Kostas Karamanlis (politician, born 1974)

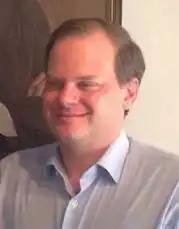
Karamanlis in 2015

Konstantinos Achileas Karamanlis (born 12 December 1974), commonly known as Kostas Karamanlis, is a Greek politician. From 2019 to 2023, he served as the Minister of Infrastructure and Transport in the cabinet of Kyriakos Mitsotakis, until his resignation following the Tempi train crash disaster.